Geirr Tveitt

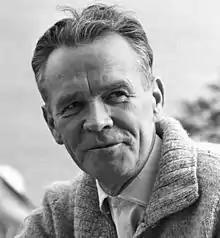
Geirr Tveitt

Geirr Tveitt (born Nils Tveit; 19 October 1908 – 1 February 1981) was a Norwegian composer and pianist. Tveitt was a central figure of the national movement in Norwegian cultural life during the 1930s.